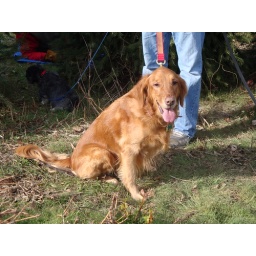
Ali in the Christmas tree field